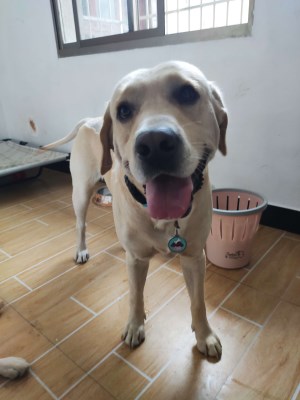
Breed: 3580-n000122-Labrador_retriever